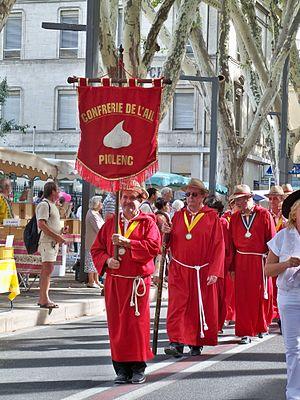
Défilé du Ban des Vendanges à Avignon, Vaucluse, France
L'ail, ail commun ou ail cultivé est une espèce de plante potagère vivace monocotylédone dont les bulbes, à l'odeur et au goût forts, sont souvent employés comme condiment en cuisine. La tête d'ail se compose de plusieurs caïeux ou « gousses » d'ail. La fleur d'ail est aussi consommée.
Les confréries sont, à l'origine et dans le monde occidental, des groupements de laïcs chrétiens fondés en vue de favoriser une entraide fraternelle ou pour animer et développer une tradition religieuse spécifique. Cette forme d'association à base religieuse et à but profane remonte à l'Antiquité, comme l'atteste par exemple le Testament du Lingon; elles prennent un grand développement dans les nations chrétiennes au Moyen Âge. Elles existent aussi, ailleurs, dans le monde et en particulier en Afrique sub-saharienne.